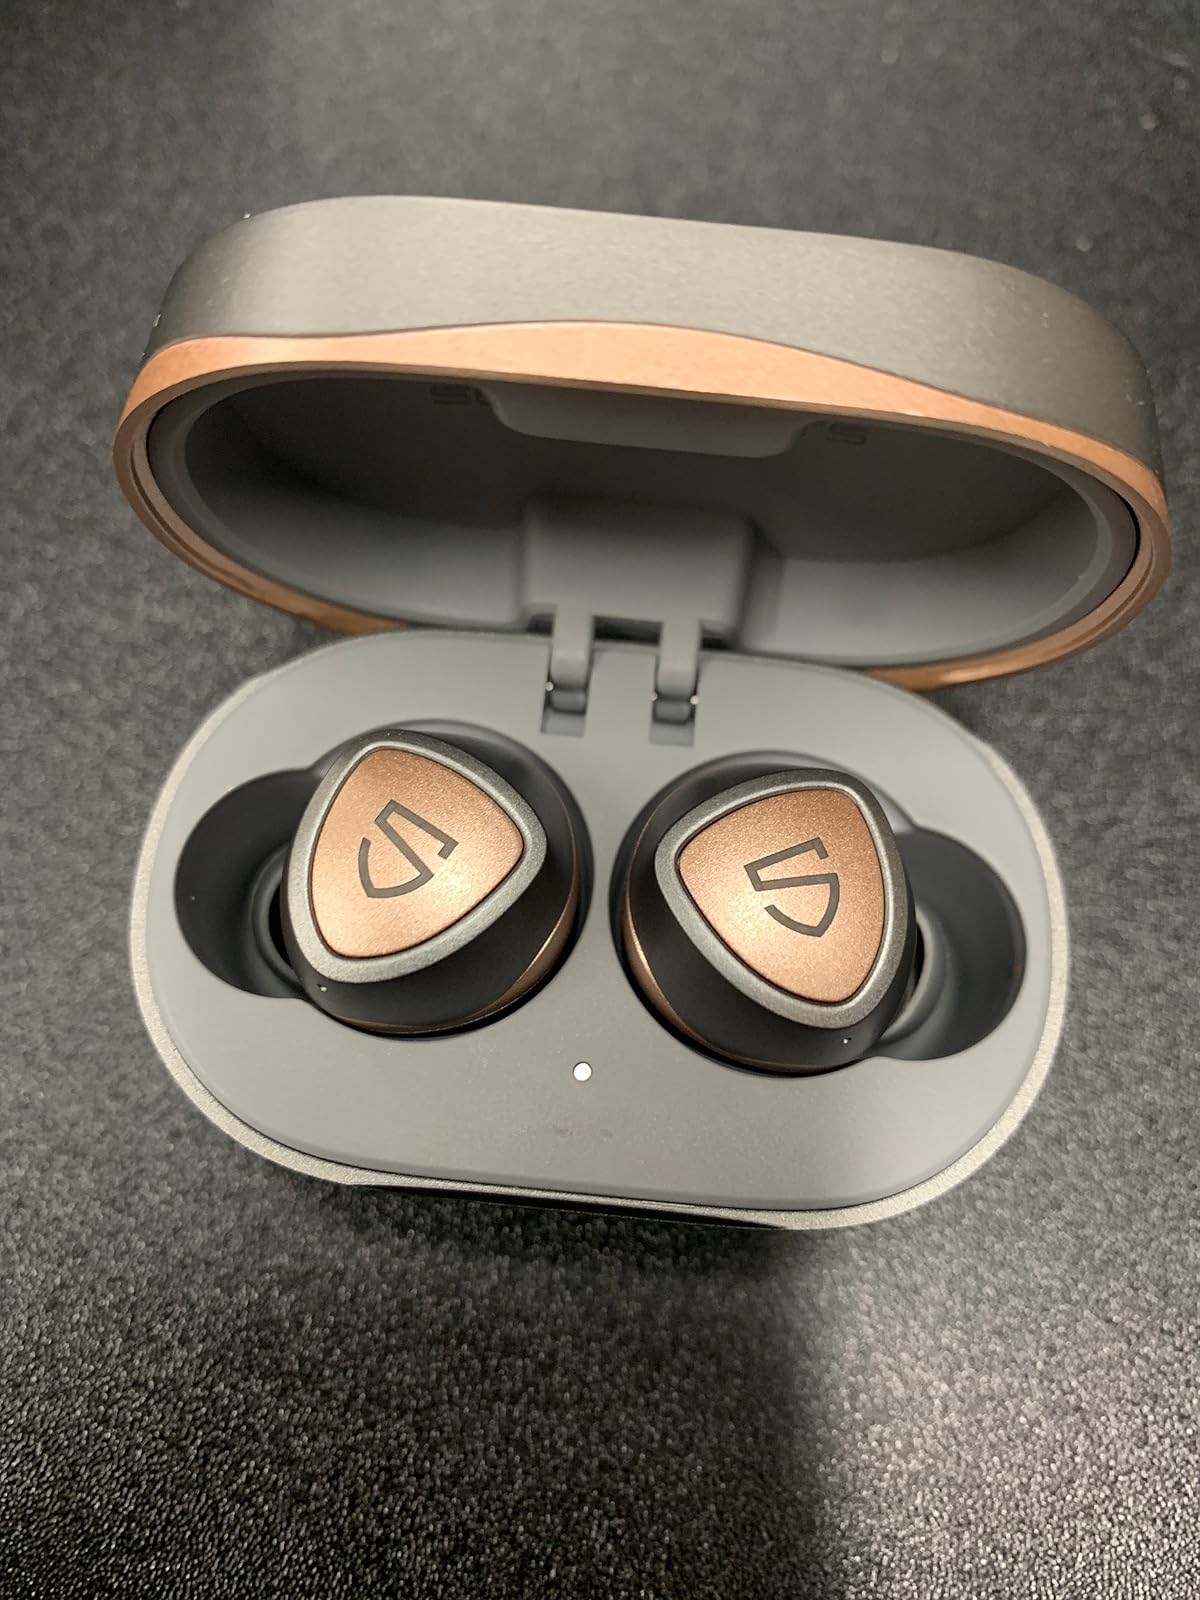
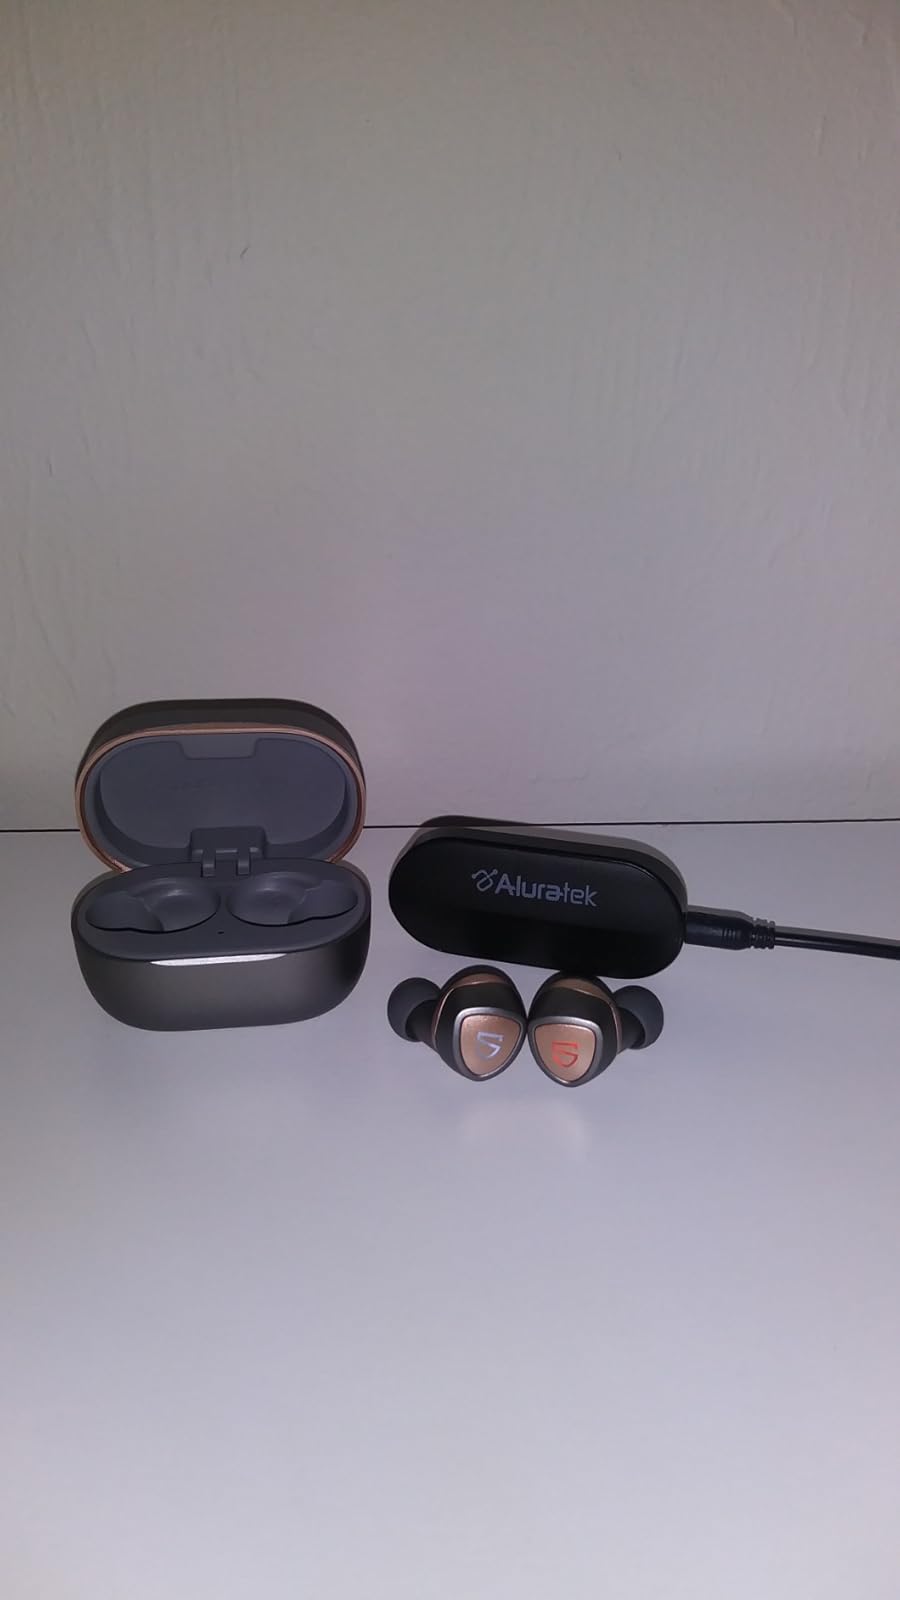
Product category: earbuds
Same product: yes